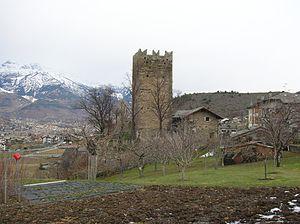
Gressan est une commune italienne alpine de la région Vallée d'Aoste.